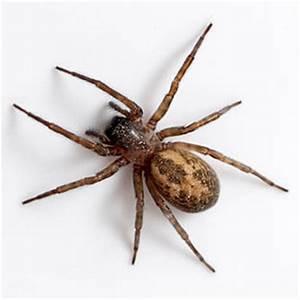
spider